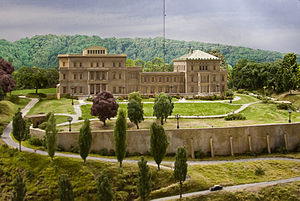
Modellbahnwelt Oberhausen
Villa Hügel.
Modellbahnwelt Oberhausen var en modeljernbaneudstilling i den tyske storby Oberhausen, nærmere betegnet i det tidligere industriområde Neue Mitte Oberhausen ved Heinz-Schleußer-Marina og CentrO-området. Anlægget blev åbnet for besøgende 1. august 2008 og viste på 420 m² motiver fra Ruhr-distriktet fra 1965 til 1970. Allerede året efter åbningen måtte man imidlertid gå i insolvens, og anlægget er fra 2014 en del af Modellbahnwelt Odenwald i Fürth. Bygningen i Oberhausen huser i stedet siden april 2012 spionagemuseet TOP SECRET.